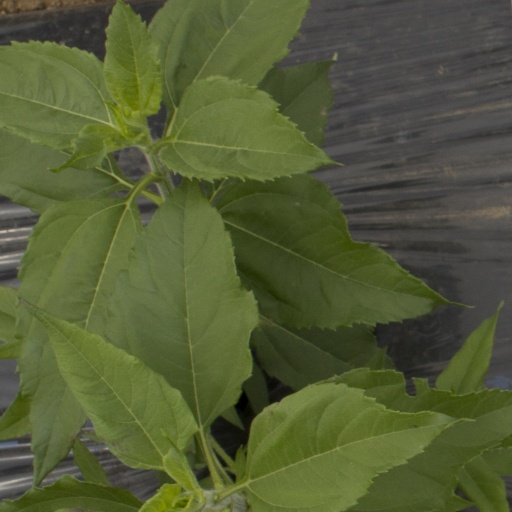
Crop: Jerusalem artichoke